Konstantinos Genidounias

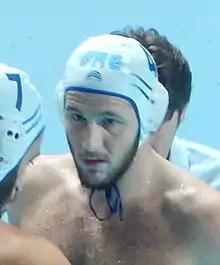
Genidounias in 2015

Konstantinos Genidounias (born 3 May 1993) is a Greek water polo player. He was part of the Greek team that won the bronze medal at the 2015 World Aquatics Championships. Genidounias is considered one of the top scorers in the world. His top personal distinction is when he became the top scorer of the Champions League 2018–19 season as he scored 42 goals while in the same year he emerged ninth top player in the world.